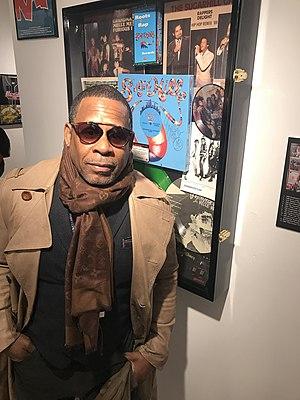
Guy O'Brien est un rappeur américain plus connu sous le nom de scène Master Gee. Il est l'un des fondateurs du groupe de hip-hop The Sugarhill Gang, et un intronisé de classe inaugurale au Hip Hop Museum Hall of Fame. Sur la chanson signature du groupe, Rapper's Delight, il rappe « J'ai dit M-A-S, T-E-R, un G avec un double E, j'ai dit que je m'appelle par le nom inoubliable de l'homme qu'ils appellent le Master Gee ».